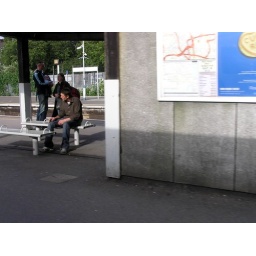
As the train was standing in the station I saw this little group: just waiting.